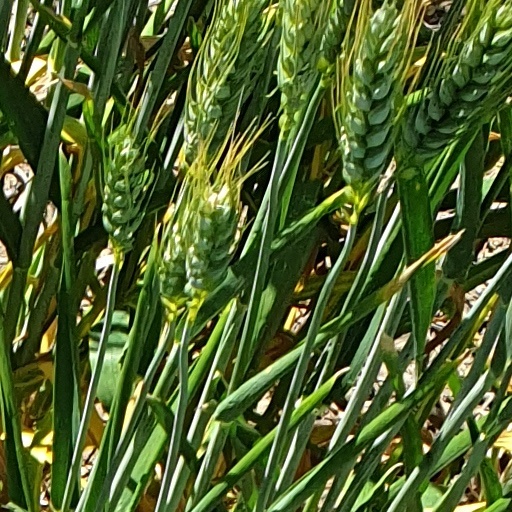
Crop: wheat